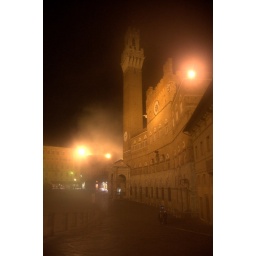
cloud coming in at Piazza del Campo, Siena city center, bell tower